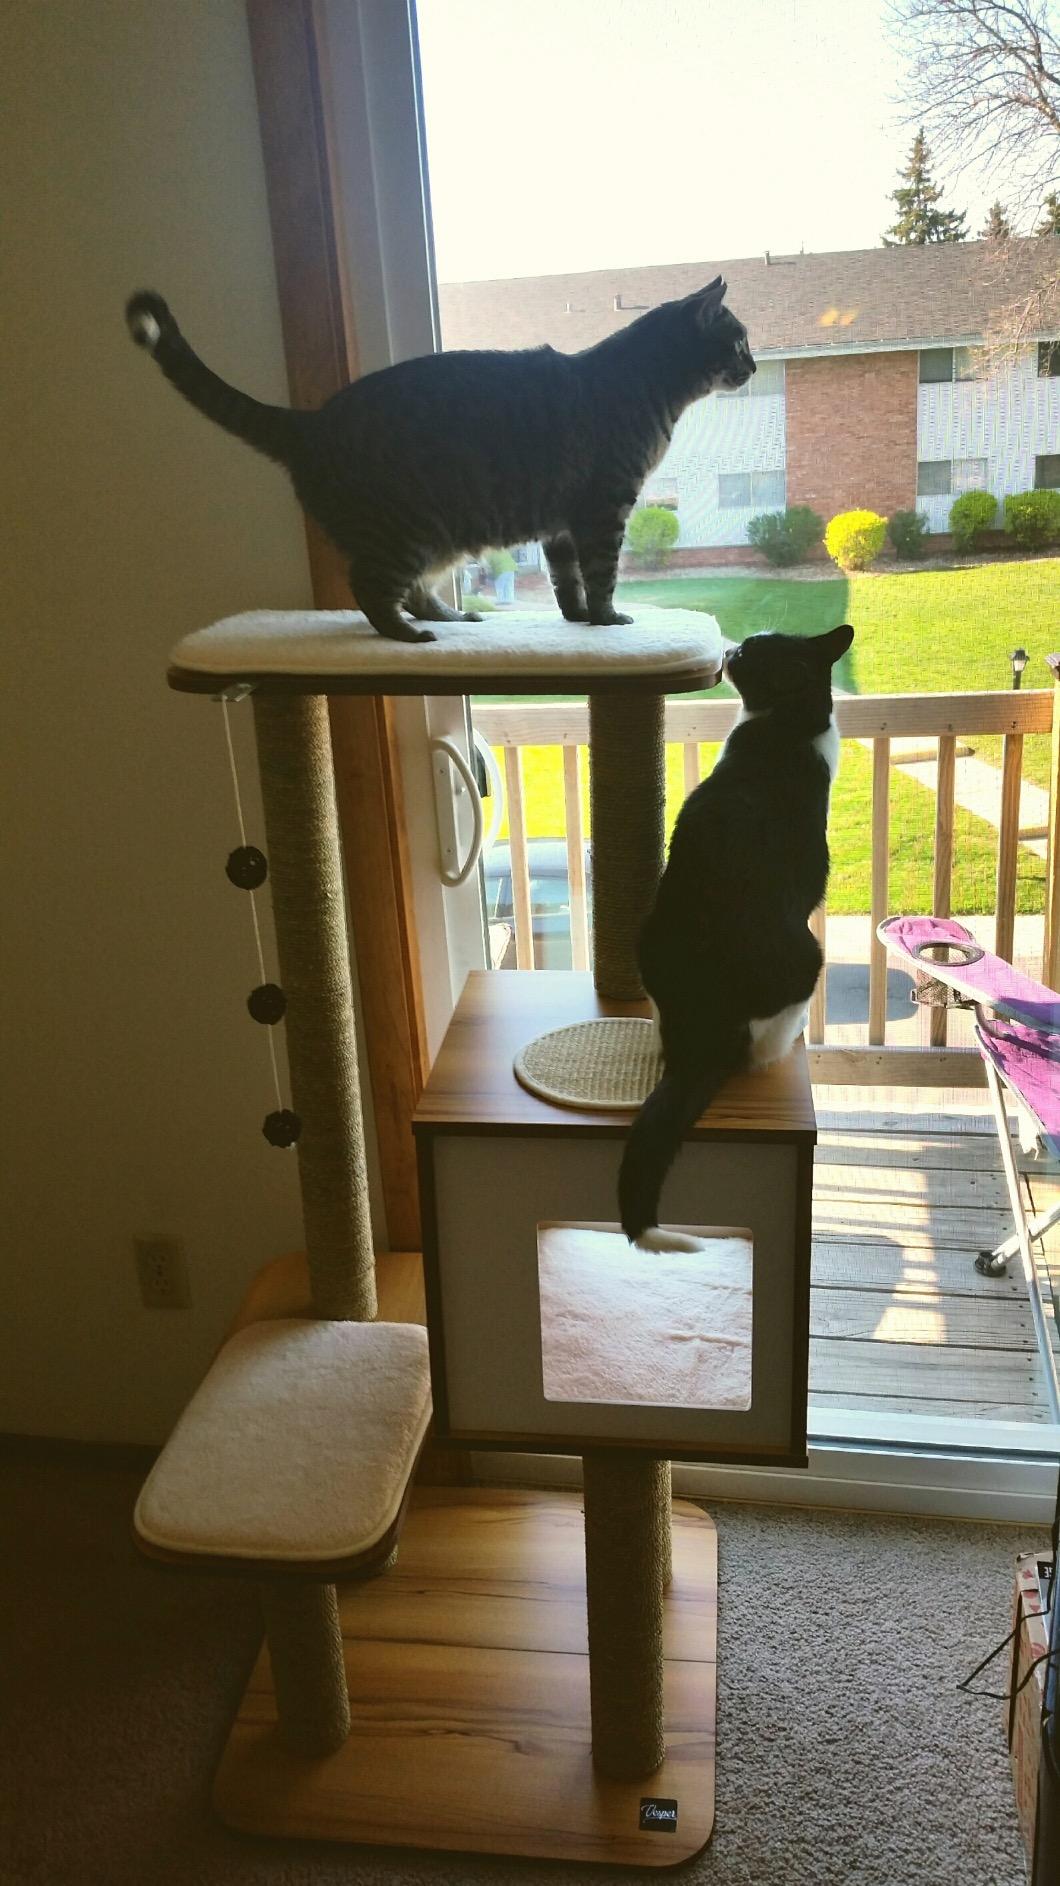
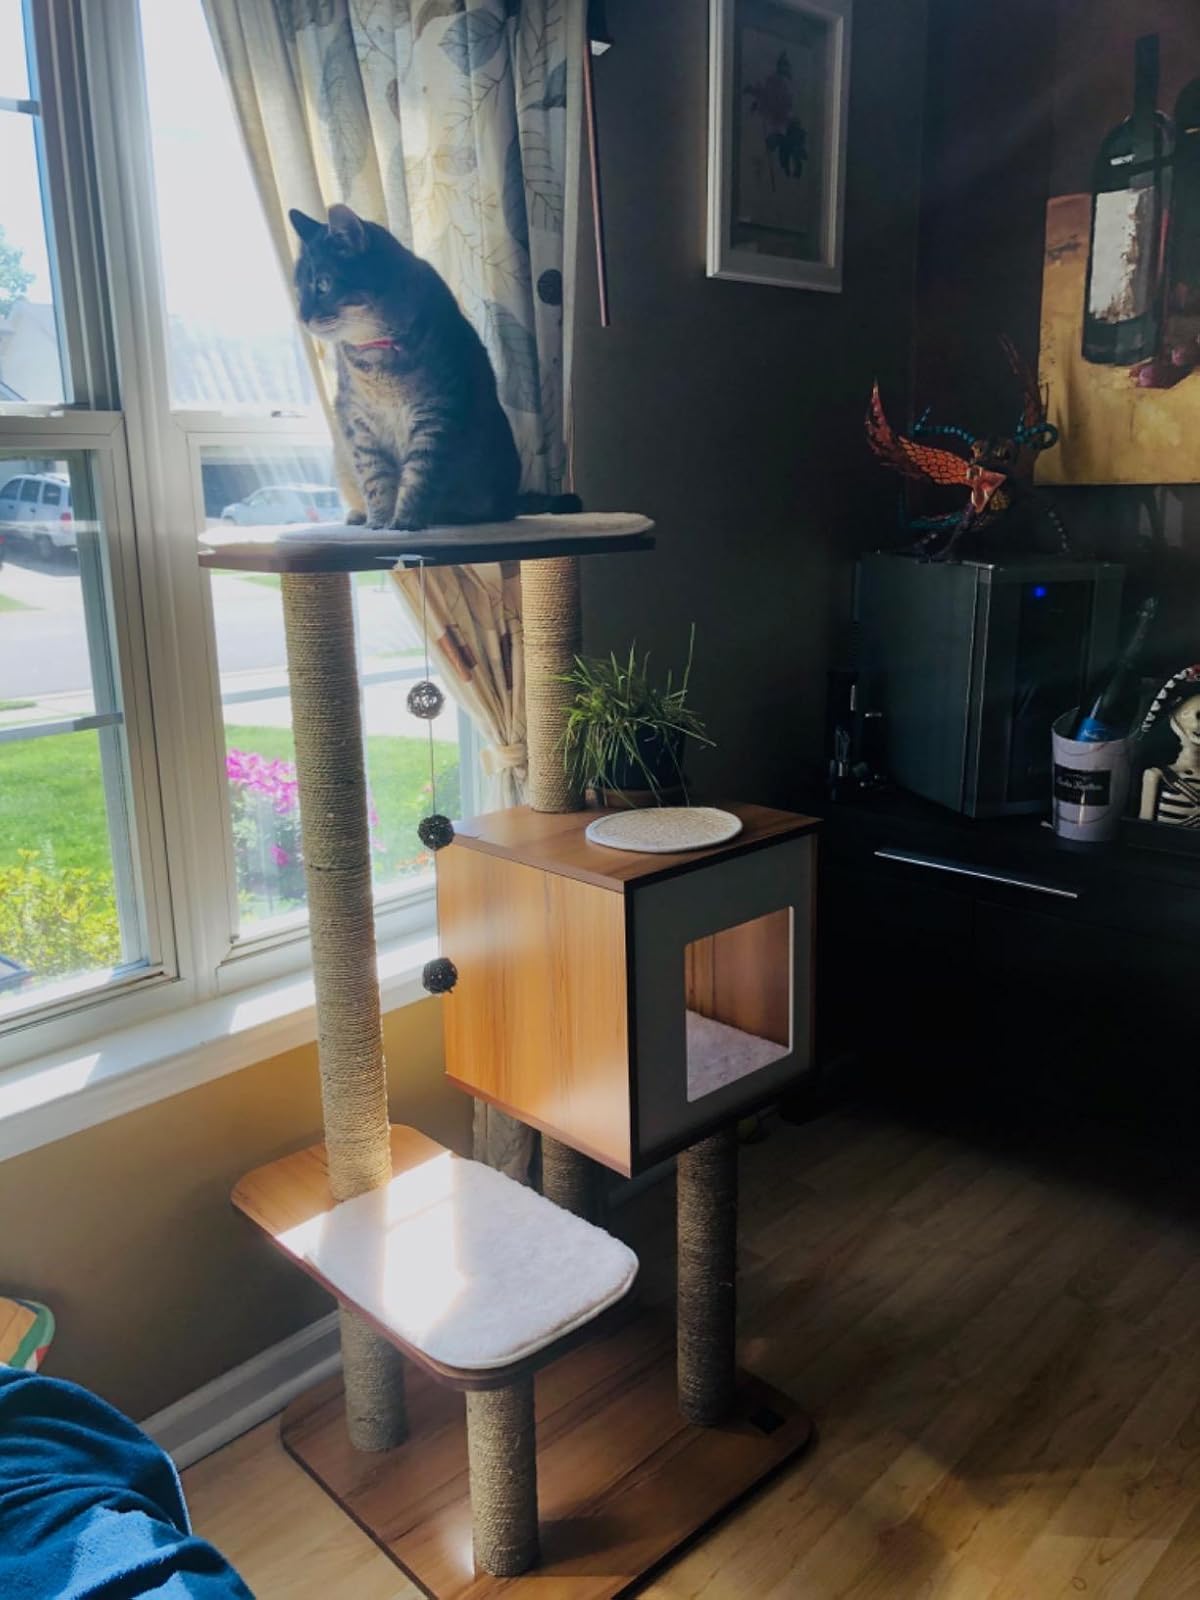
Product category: items_cat tree
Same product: yes